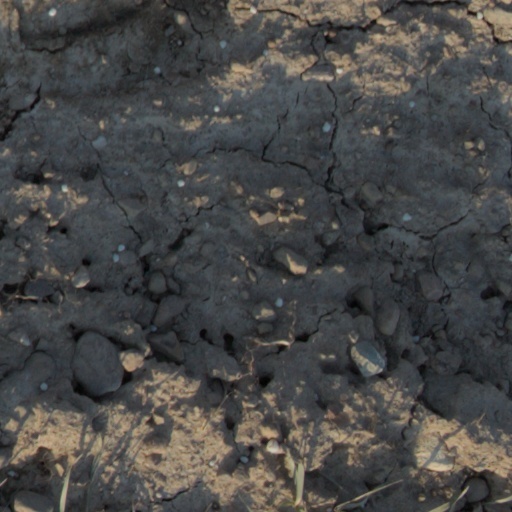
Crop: wheat